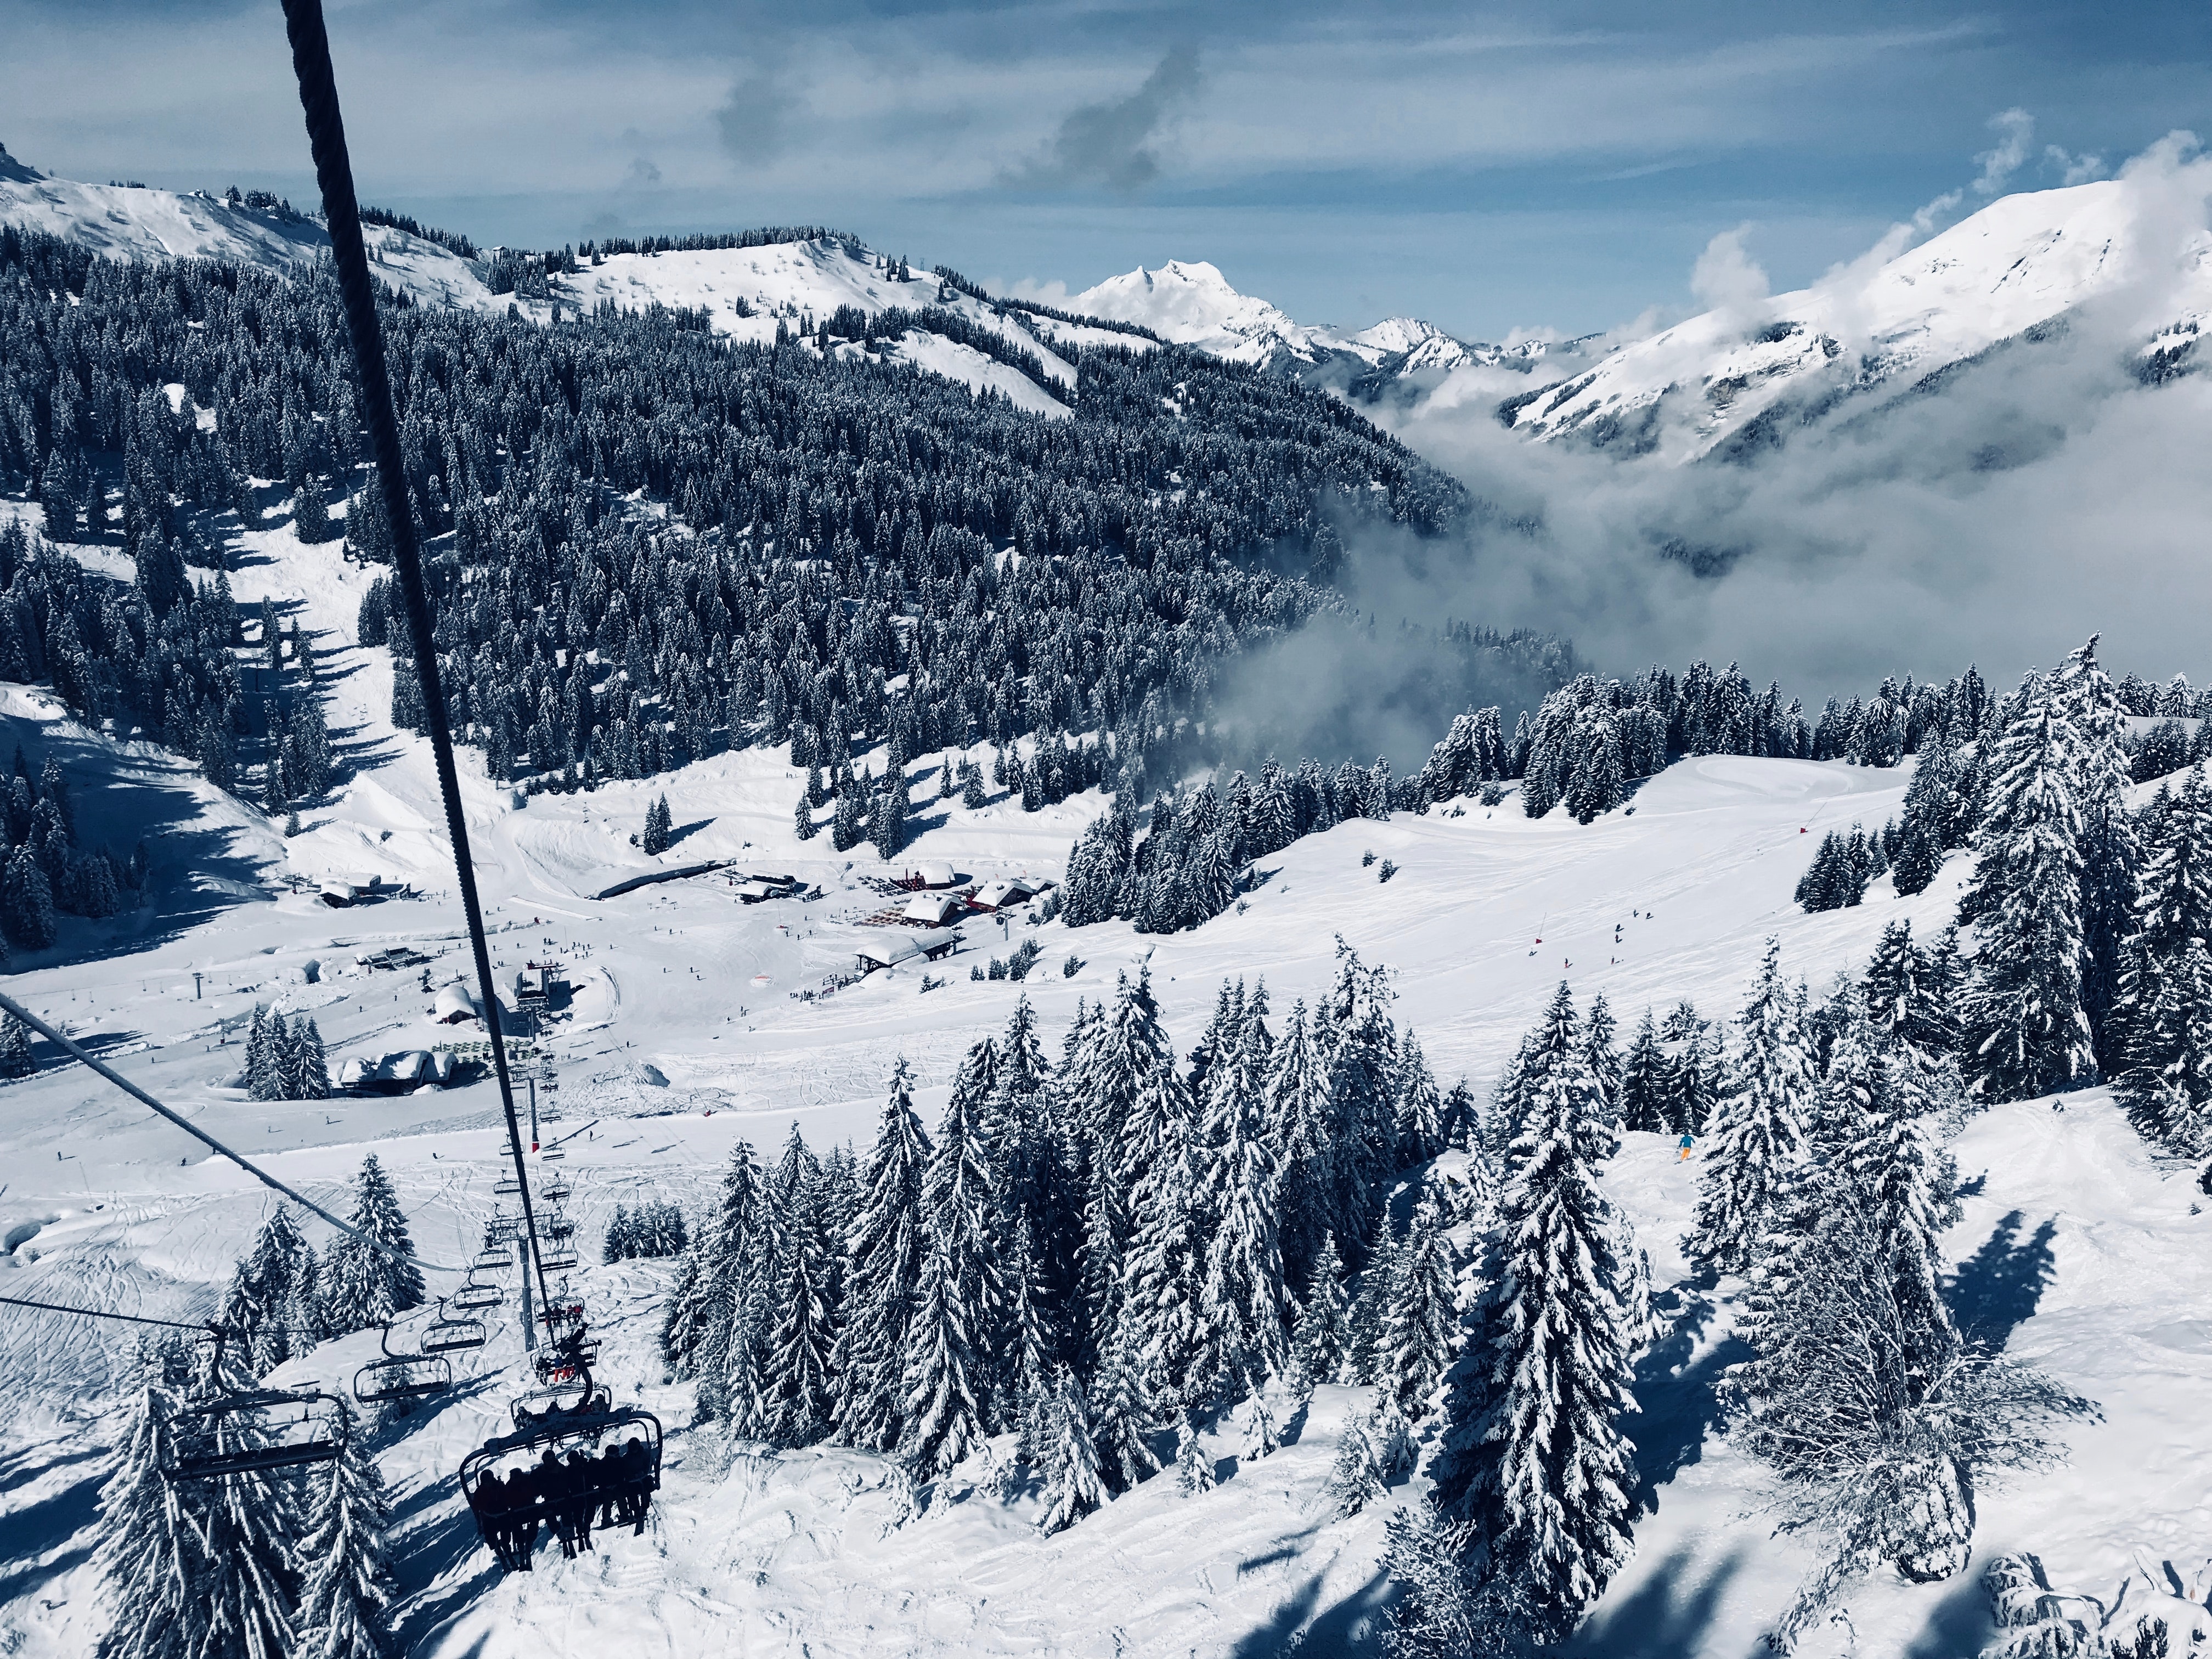
snow, winter, mountainous landforms, mountain, geological phenomenon, mountain range, alps, piste, sky, hill station, massif, slope, tree, glacial landform, cloud, terrain, ridge, recreation, ski resort, valley, mount scenery, landscape, hill, moraine, plant, glacier, fell, pine family, ar te, fir, cirque, winter sport